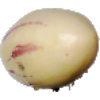
Label: Pepino 1